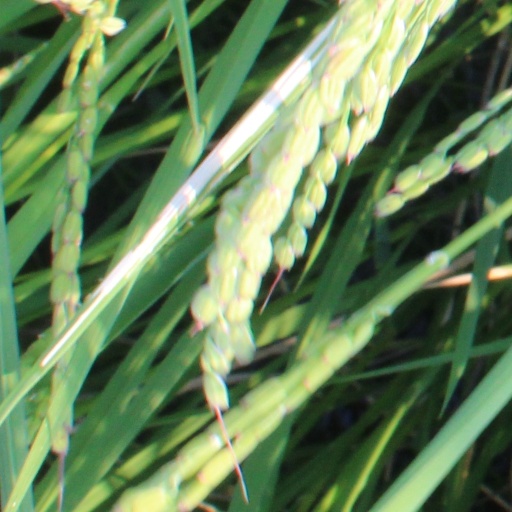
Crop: rice